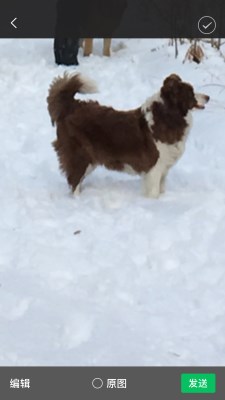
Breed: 2594-n000109-Border_collie